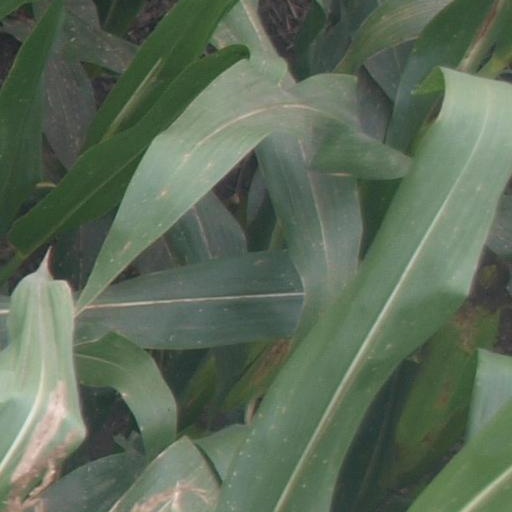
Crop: maize; corn